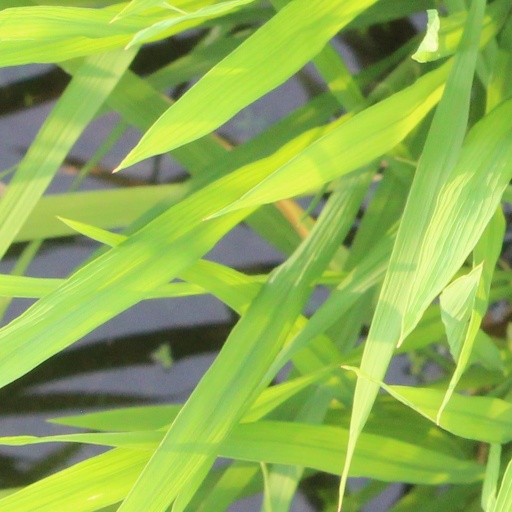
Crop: rice